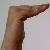
The image shows a hand gesture representing a space in Indian Sign Language.